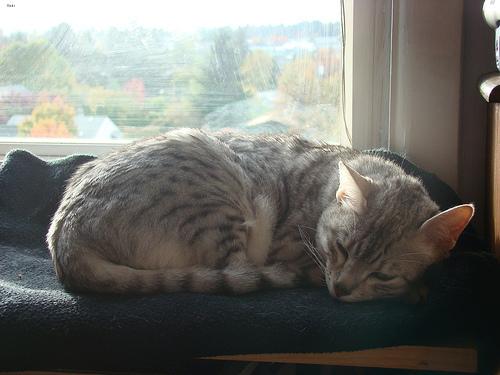
Breed: Egyptian Mau